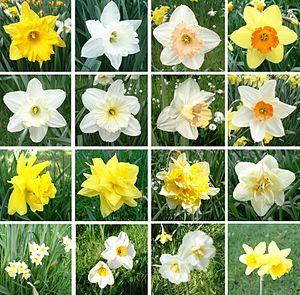
La classification horticole des Narcisses et Jonquilles est un système de classement des variétés cultivées du genre Narcissus, qui sont principalement des plantes vivaces à floraison printanière de la famille des Amaryllidaceae.